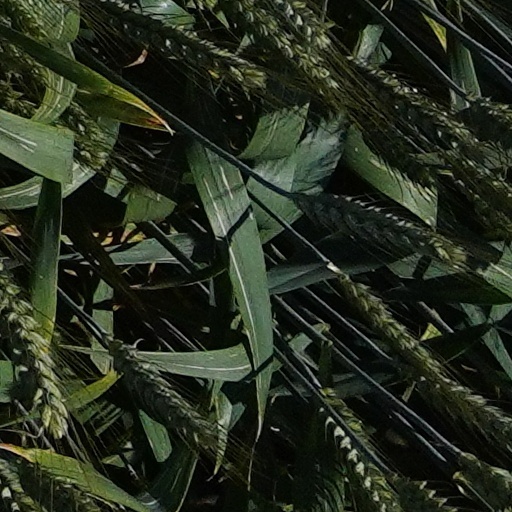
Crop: wheat